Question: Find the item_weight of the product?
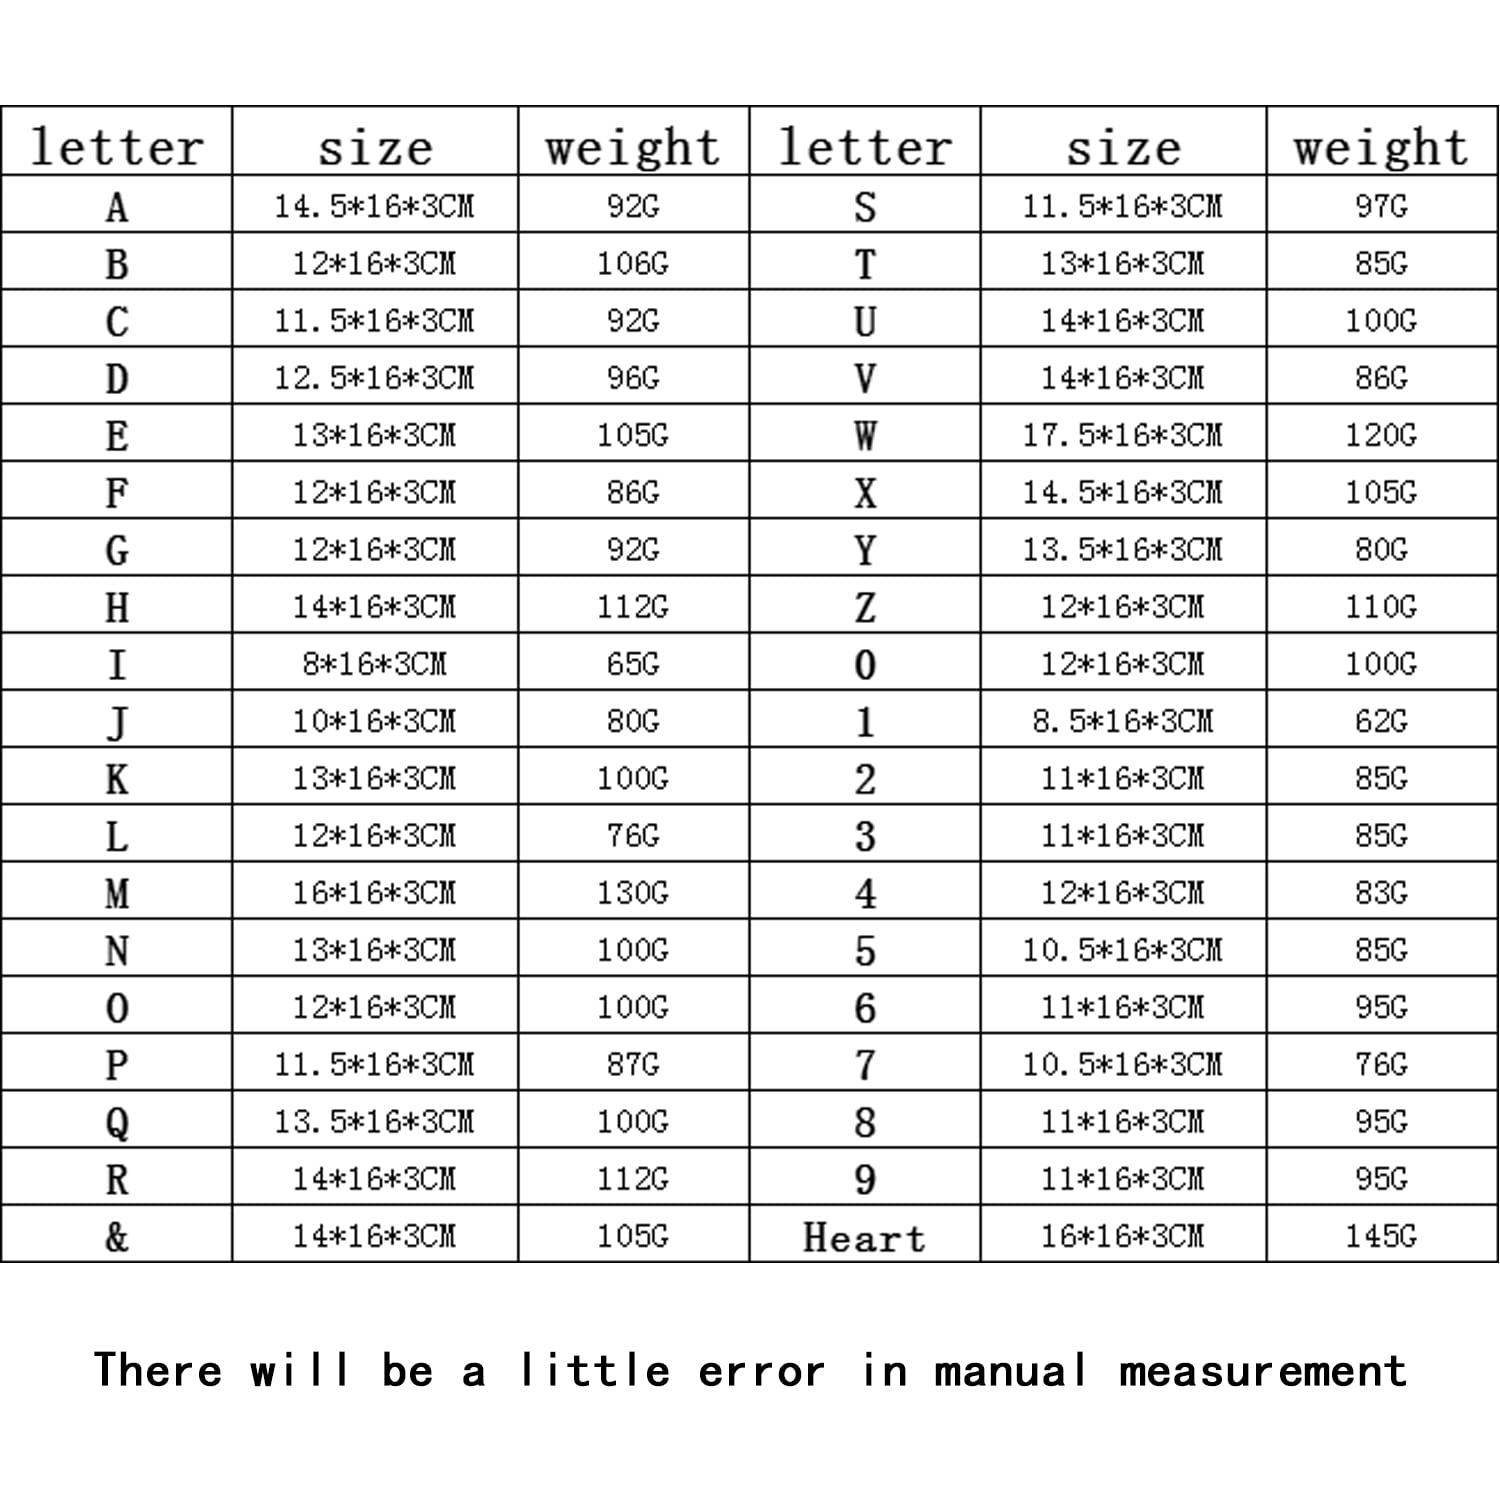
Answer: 100.0 gram